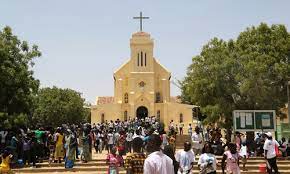
Nataal bii ñu ma yónnee gis naa ci église boo xam ne dafa am mbooloo muy dox mel ni ñu jëm ca église bi. Walla ñu...ci wetam it ay garab yu vert.